Caroline Néron

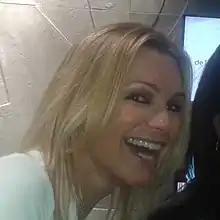
Néron in 2015

Caroline Néron (born July 21, 1973) is a Canadian actress, singer and fashion designer (accessories). She has appeared in a number of roles on television and also on films. She was born in Boucherville, Quebec.